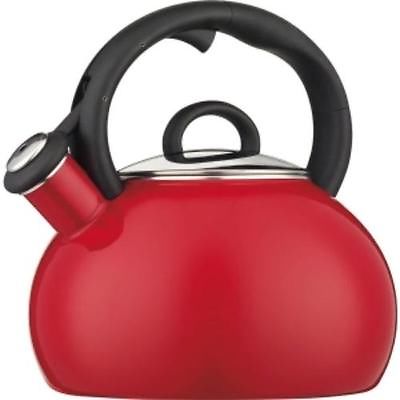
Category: kettle